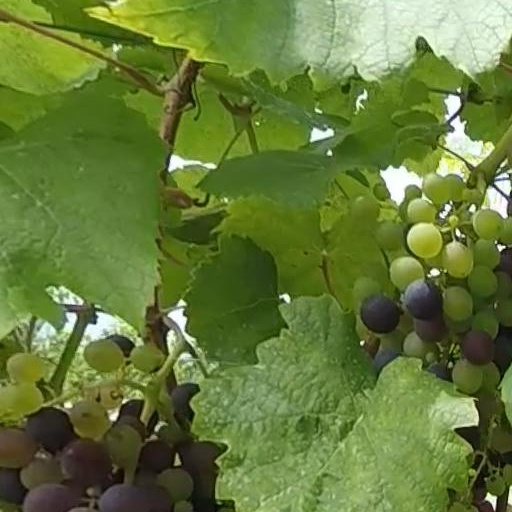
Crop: grape